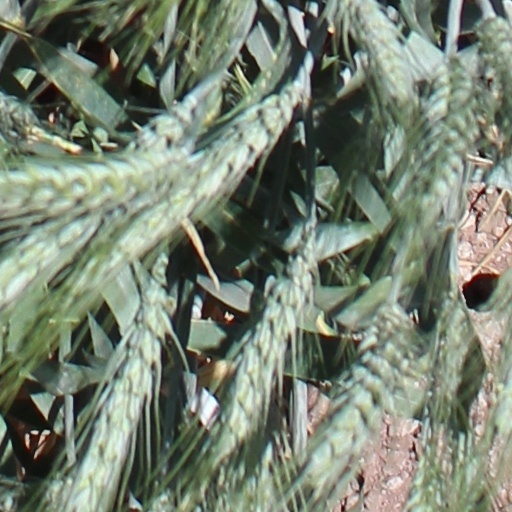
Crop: wheat